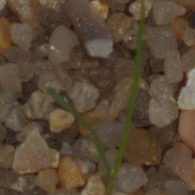
Label: loose_silkybent